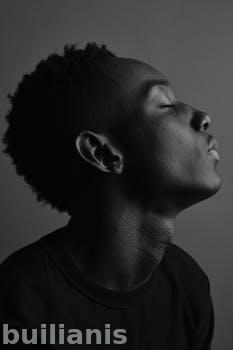
Label: Watermark